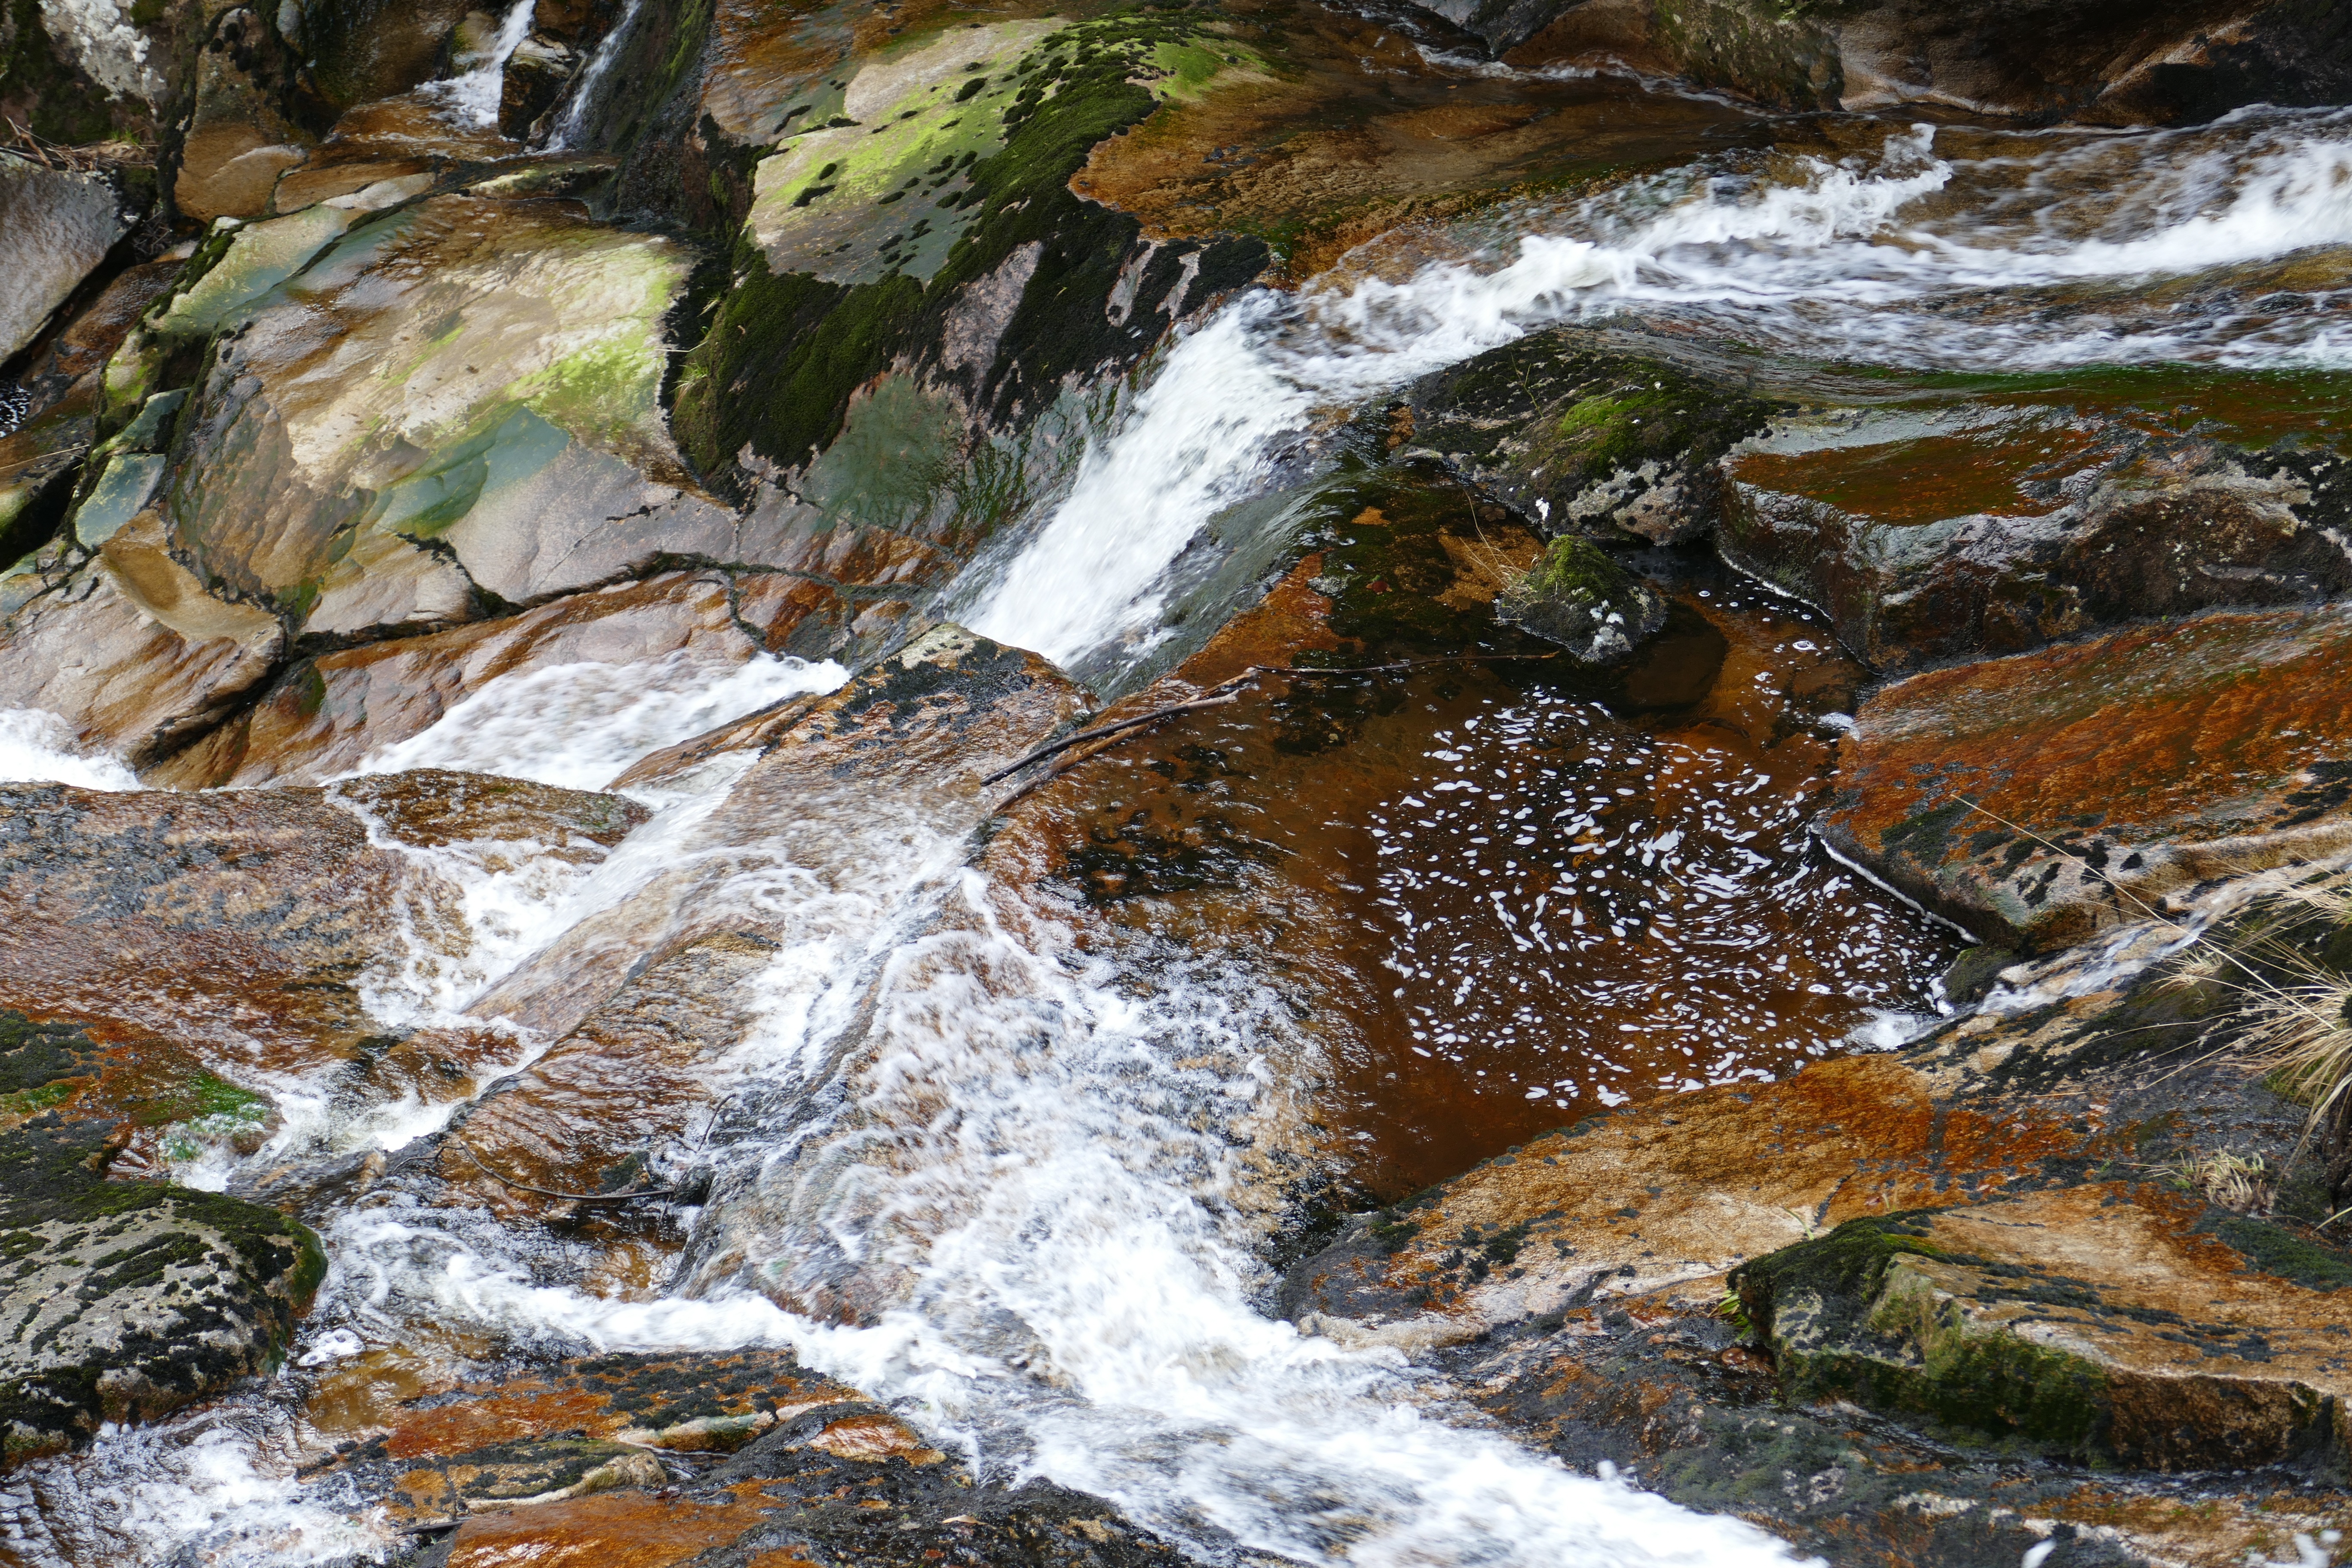
landscape, water, nature, forest, rock, waterfall, creek, river, mystical, stream, green, autumn, rapid, body of water, water feature, watercourse, bemoost